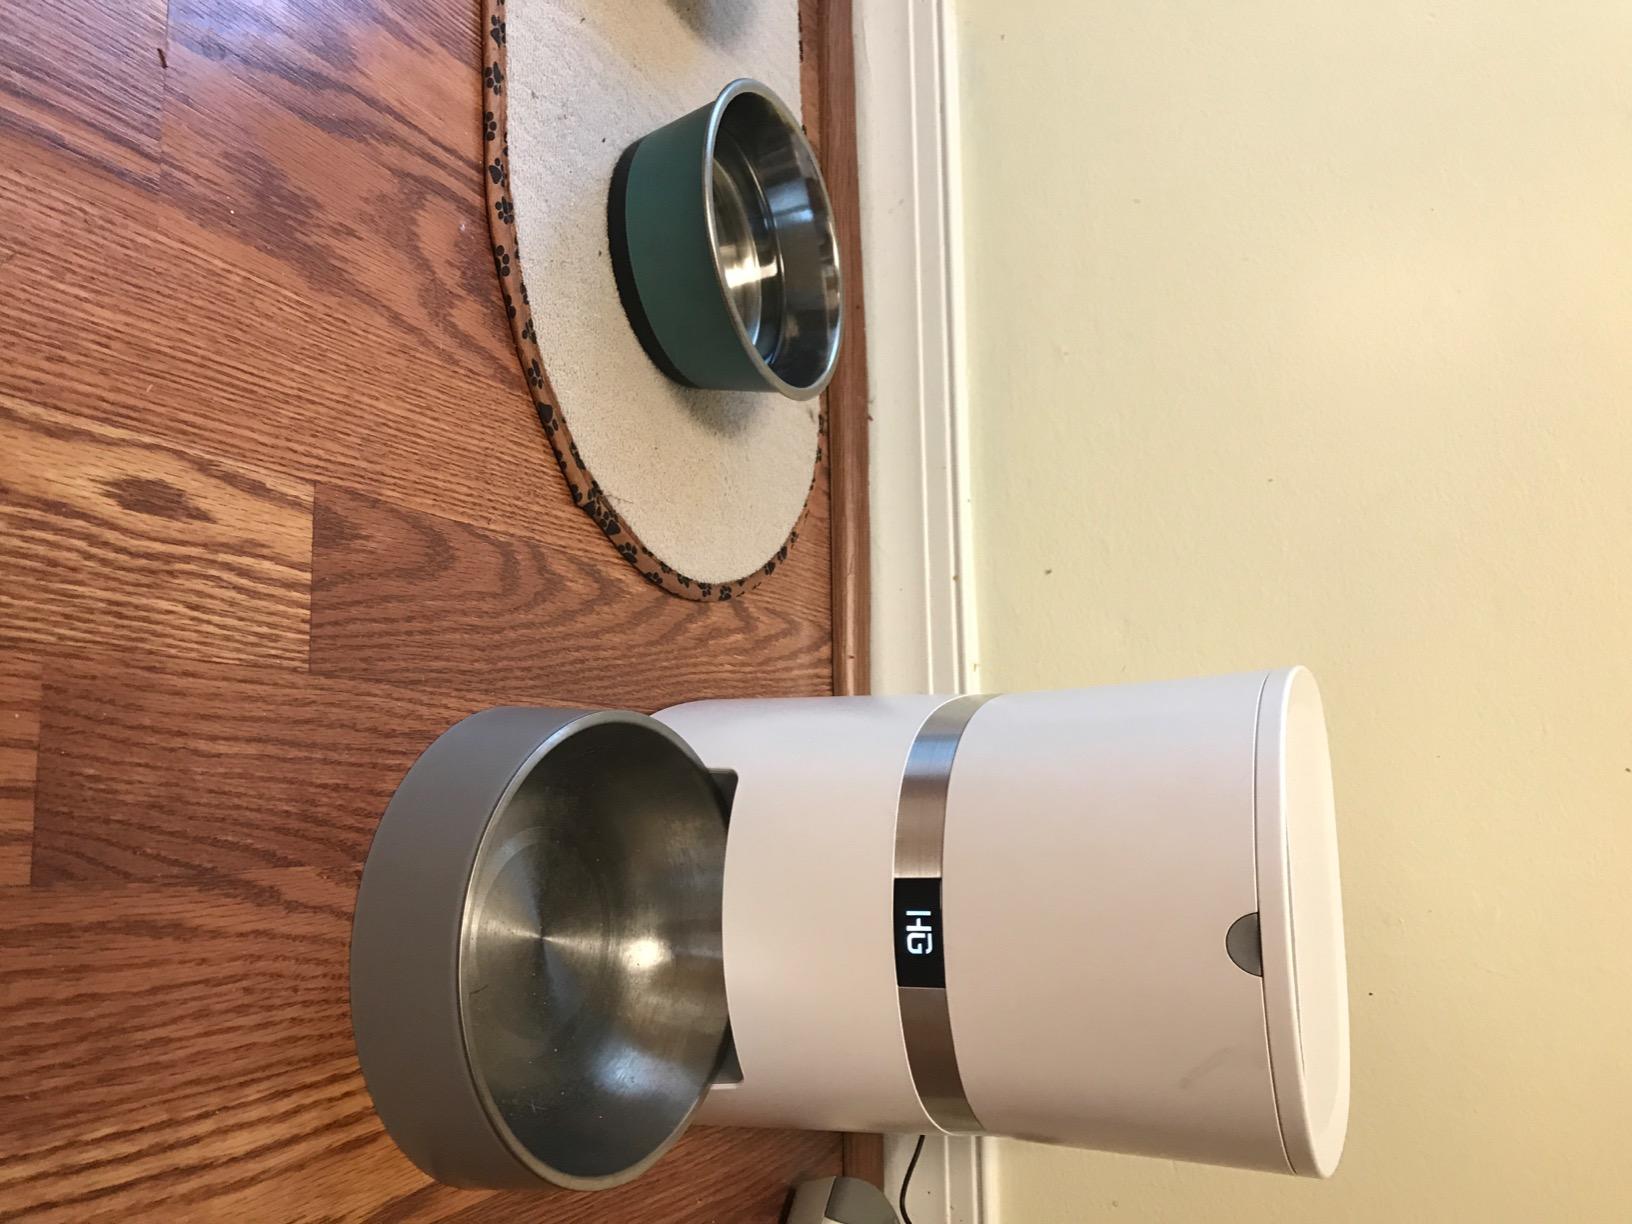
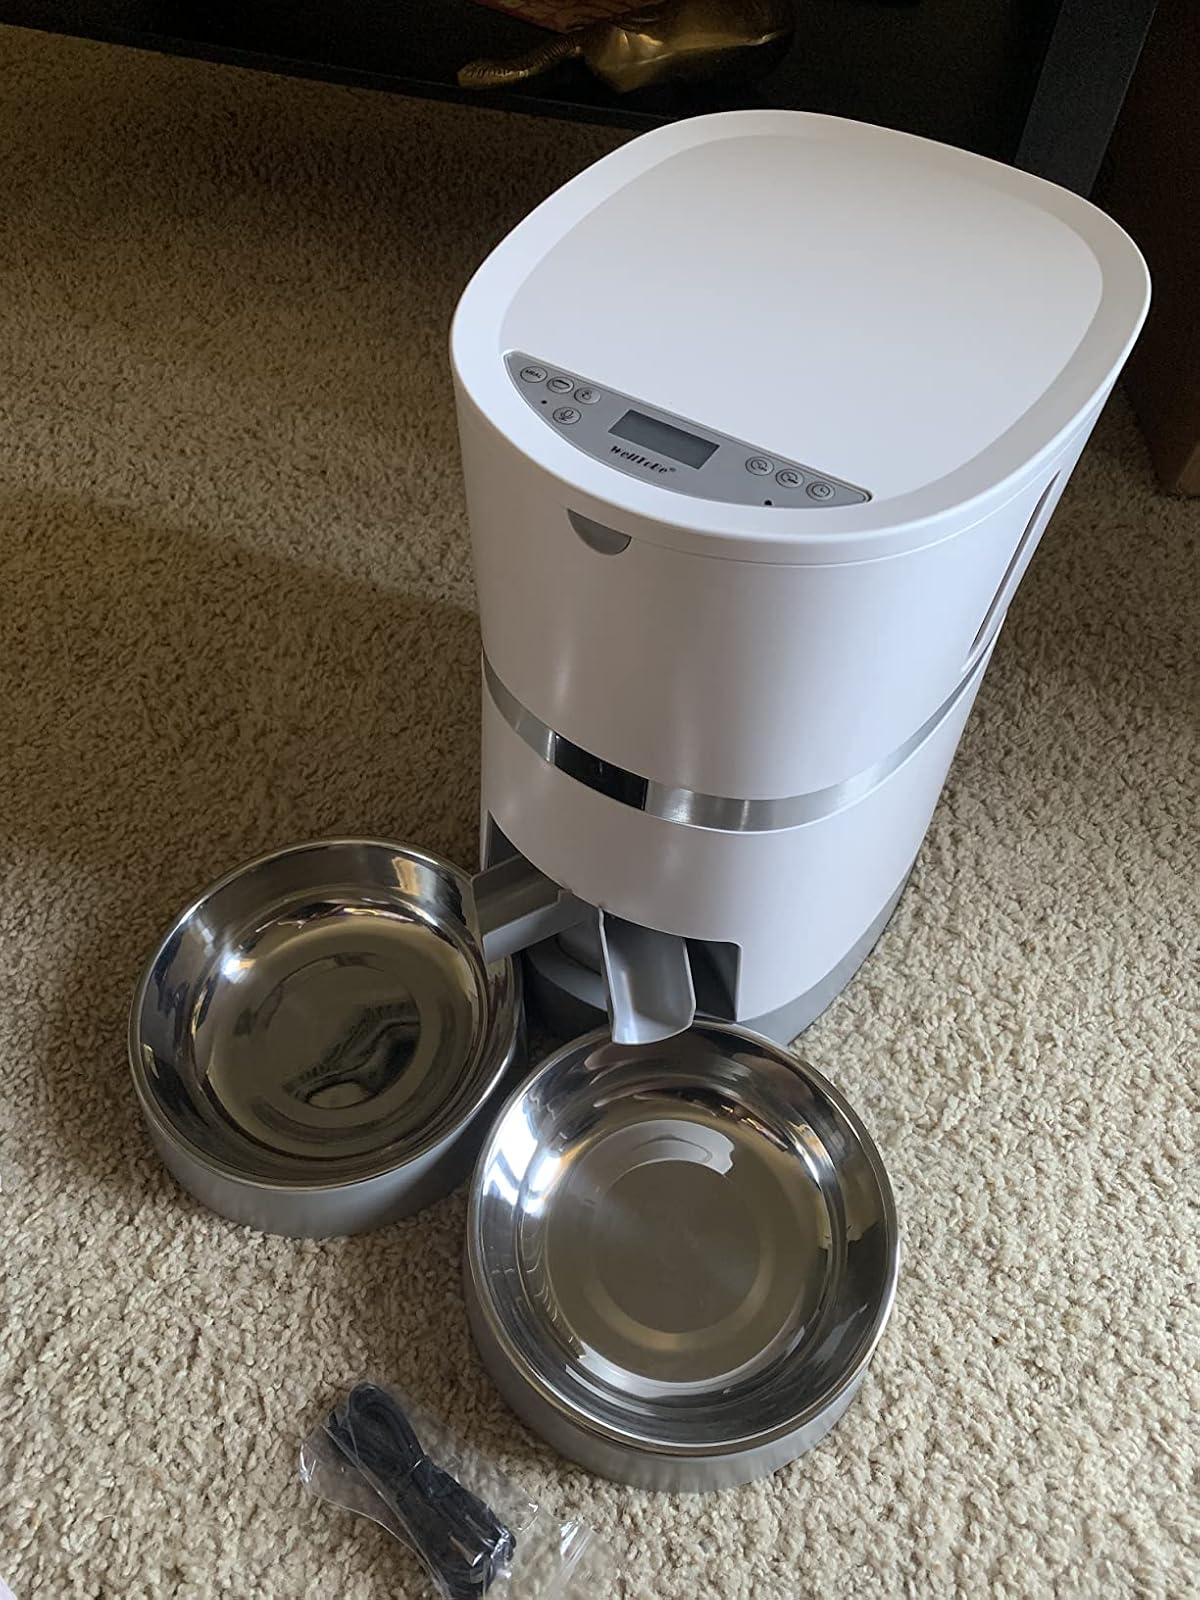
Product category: items_feeder
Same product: no